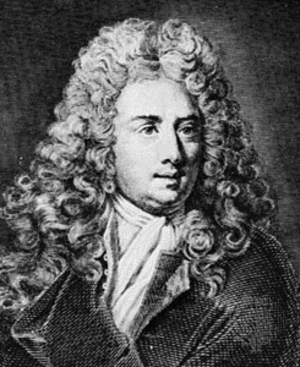
Rollot est une commune française, située dans le département de la Somme, en région Hauts-de-France.
Antoine Galland, né le 6 avril 1646 à Rollot et mort le 17 février 1715 à Paris, est un orientaliste français qui fut spécialiste de manuscrits anciens et de monnaies, habitué de la Bibliothèque royale, antiquaire du roi, académicien et lecteur au Collège royal. La postérité a surtout retenu son travail traduction et d'ajout de contes au recueil des Les Mille et Une Nuits, comme pour Aladin ou la Lampe merveilleuse ou Ali Baba et les Quarante Voleurs.
3 mai : éclipse totale du soleil sur le sud de l'Angleterre, la Suède et la Finlande.